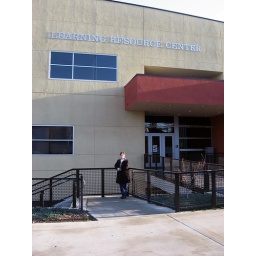
Deb in front of her office building